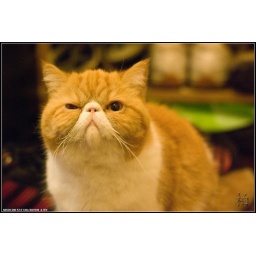
cat (mama) @ cousin's house in Hong Kong